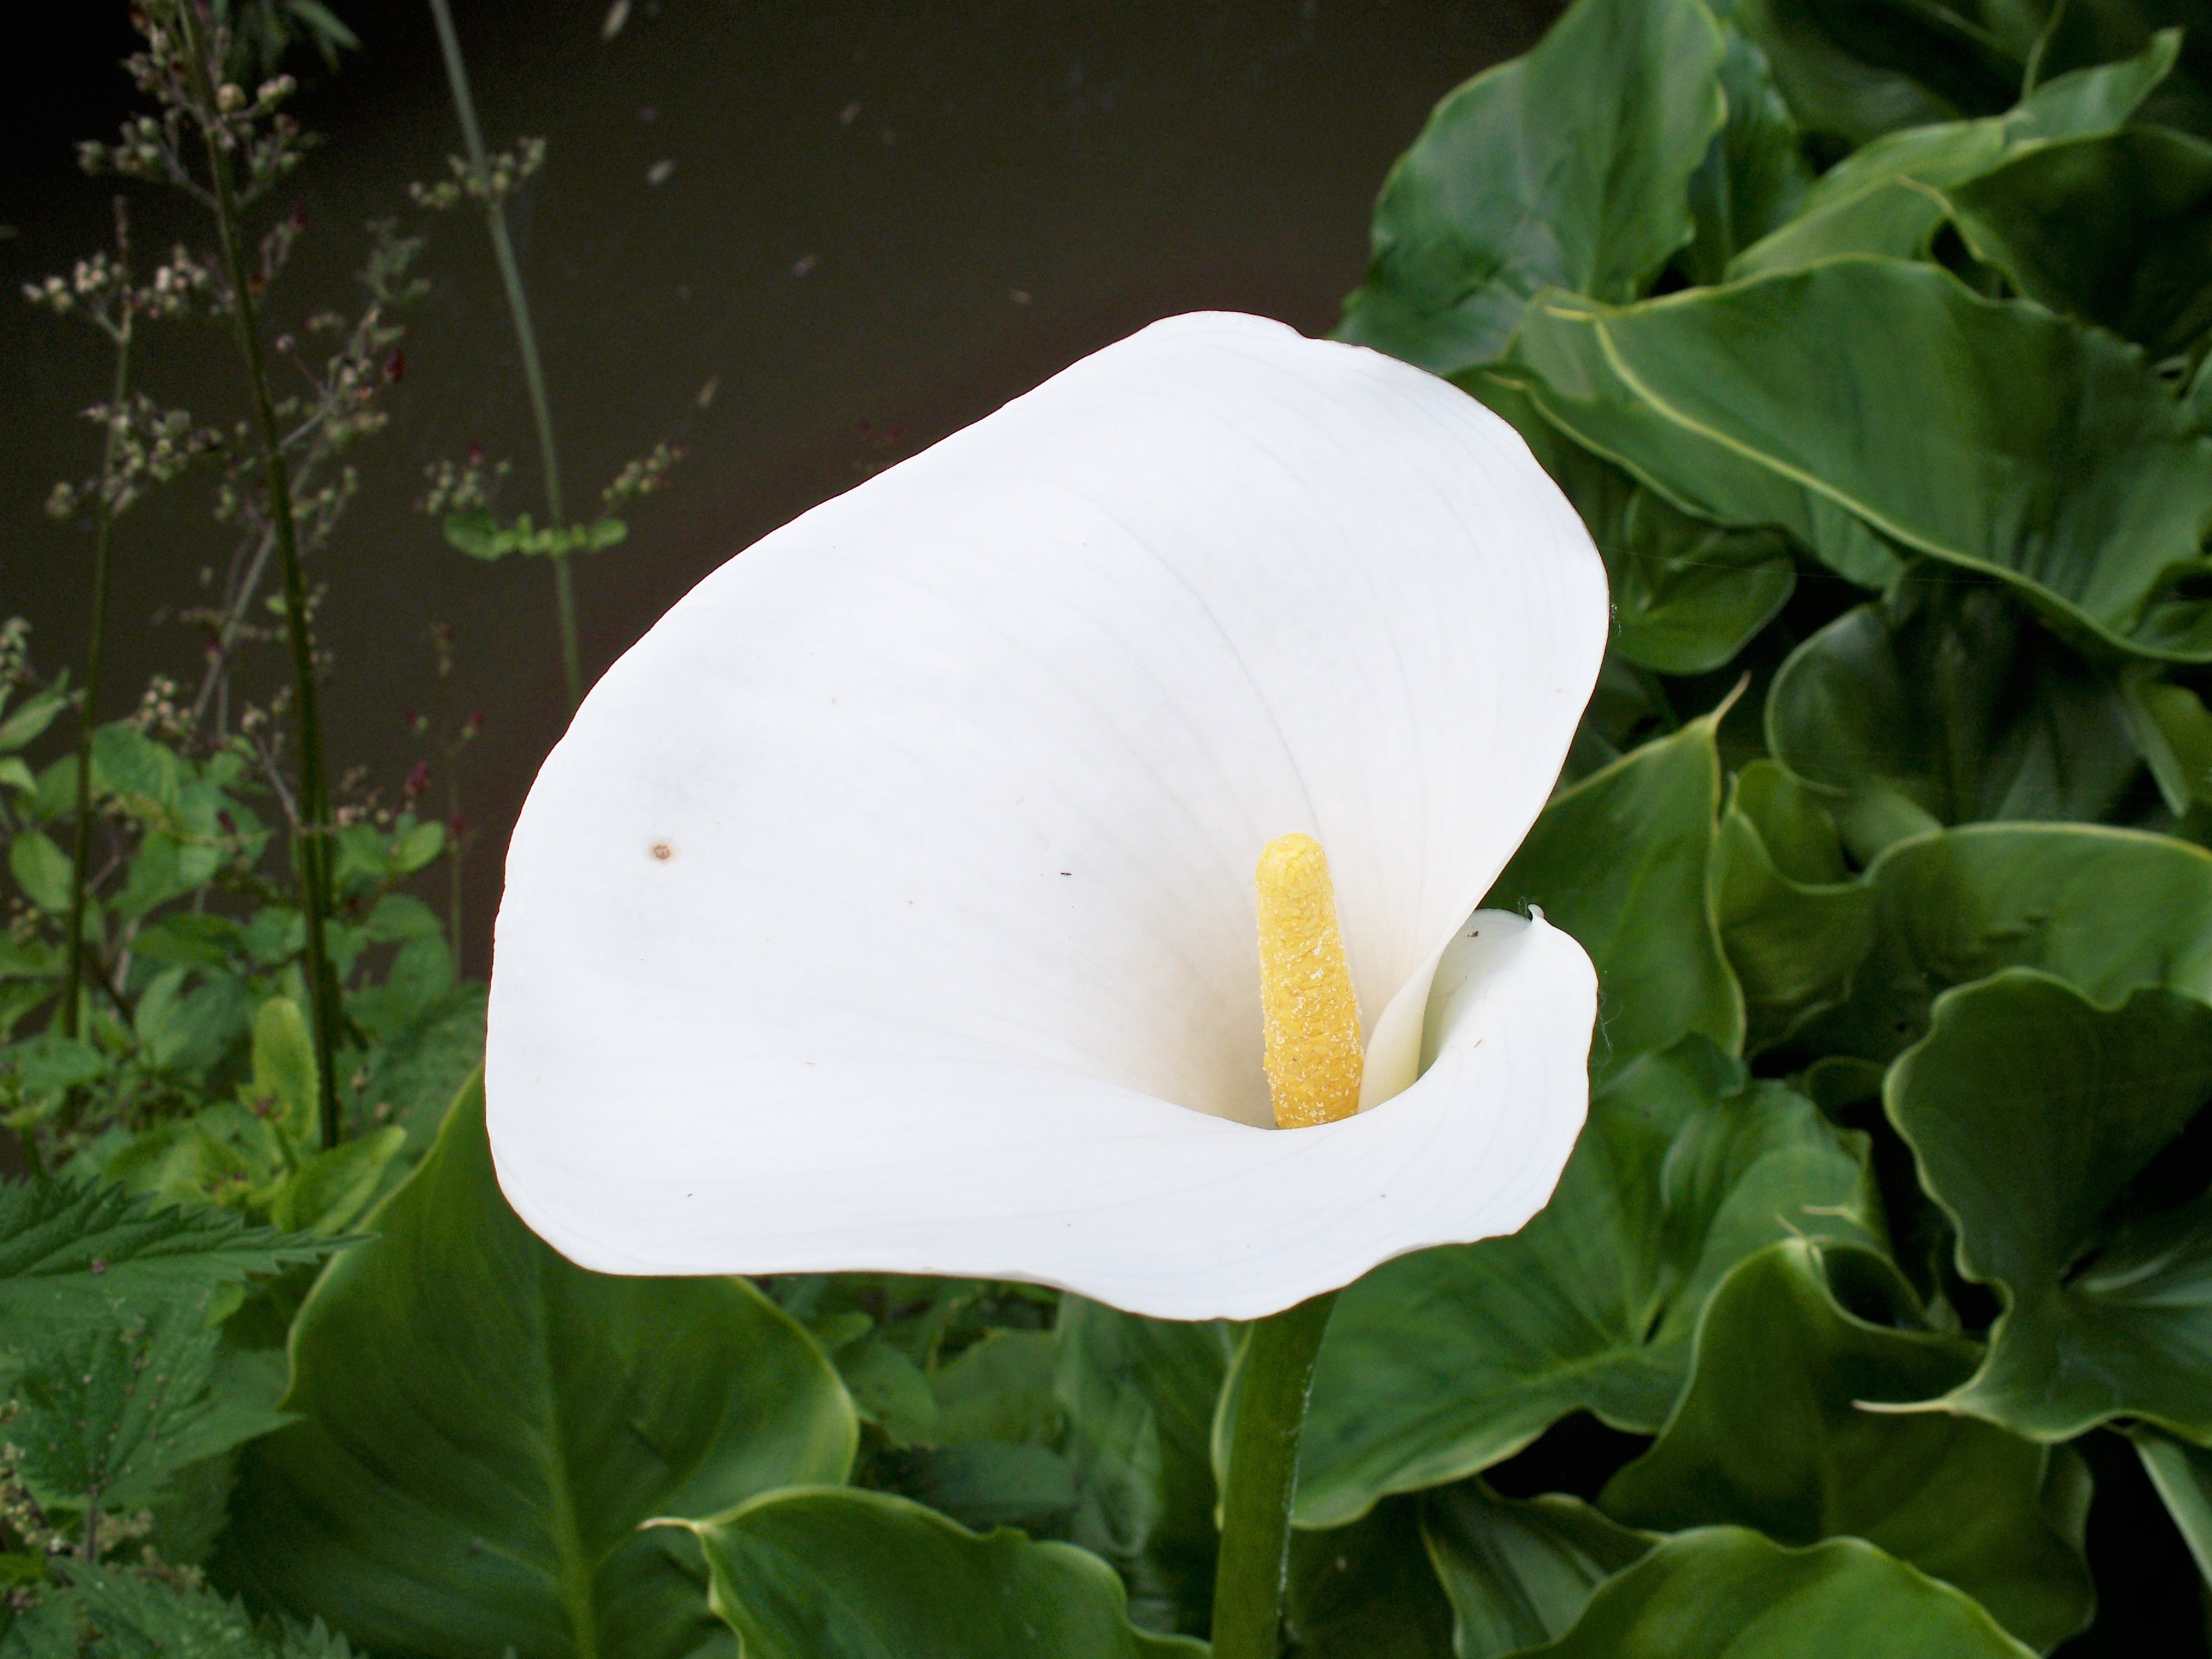
nature, plant, white, leaf, flower, petal, green, botany, flora, wildflower, close up, lily, arum, macro photography, green leaves, flowering plant, zantedeschia, land plant